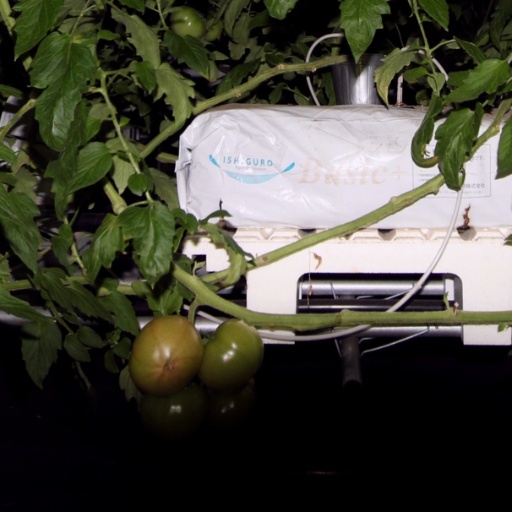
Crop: tomato